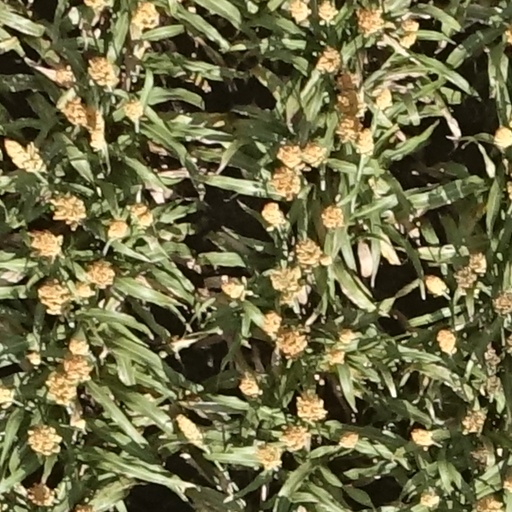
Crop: sorghum